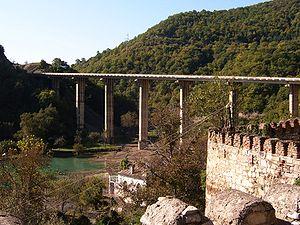
La route européenne 117 est une route reliant Mineralnye Vody à Vladikavkaz en Russie, puis se prolongeant jusqu'à Tbilissi en Géorgie et Erevan en Arménie ; elle poursuit dans ce dernier pays jusqu'à la frontière iranienne, à Meghri.